Quentin Crisp

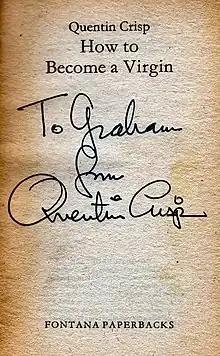
Quentin Crisp's handwriting and signature, from a dedication on the title page of "How to Become a Virgin" (1981)

In 1975, the television version of "The Naked Civil Servant" was broadcast on British and US television, making actor John Hurt, and Crisp, into stars. This success launched Crisp in a new direction: that of performer and tutor. He devised a one-man show and began touring the country with it. The first half of the show was an entertaining monologue loosely based on his memoirs, while the second half was a question-and-answer session with Crisp picking the audience's written questions at random and answering them in an amusing manner.